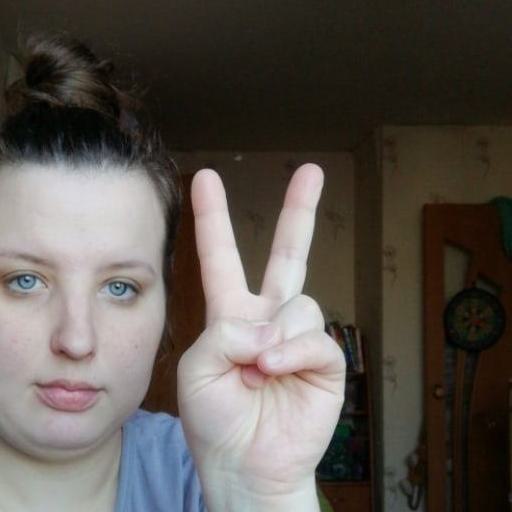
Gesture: peace